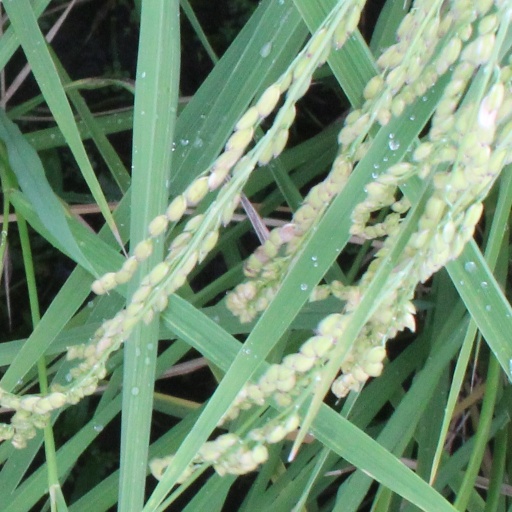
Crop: rice